Battle of Apamea

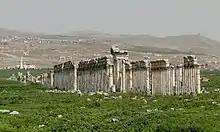
View of Apamea's ruins

The Battle of Apamea was fought on 19 July 998 between the forces of the Byzantine Empire and the Fatimid Caliphate. The battle was part of a series of military confrontations between the two powers over control of northern Syria and the Hamdanid emirate of Aleppo, which in turn were part of the larger series of regional conflicts known as the Arab–Byzantine wars. The Byzantine regional commander, Damian Dalassenos, had been besieging Apamea, until the arrival of the Fatimid relief army from Damascus, under Jaysh ibn Samsama. In the subsequent battle, the Byzantines were initially victorious, but a lone Kurdish rider managed to kill Dalassenos, throwing the Byzantine army into panic. The fleeing Byzantines were then pursued, with much loss of life, by the Fatimid troops. This defeat forced the Byzantine emperor Basil II to personally campaign in the region the next year, and was followed in 1001 by the conclusion of a ten-year truce between the two states.